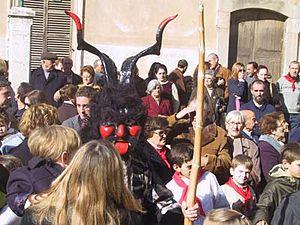
Artà, en catalan et officiellement, est une commune d'Espagne de l'île de Majorque dans la communauté autonome des Îles Baléares. C'est une des cinq comarques du Llevant. La commune comprend six localités : Artà, localité principale et siège de mairie, Colònia de Sant Pere, Betlem, Montferrutx, S'Estanyol et Sant Pere.